Albert Dauphin

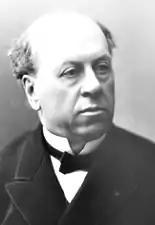

Henri Albert Dauphin (26 August 1827 – 14 November 1898) was a French lawyer and politician. He served as a member of the National Assembly from 7 January 1872 to 1 March 1892, representing Somme. He also served in the French Senate from 1876 to 1898, representing Somme. He was the mayor of Amiens from 1868 to 1873.